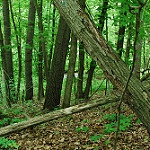
Scene: Outdoor